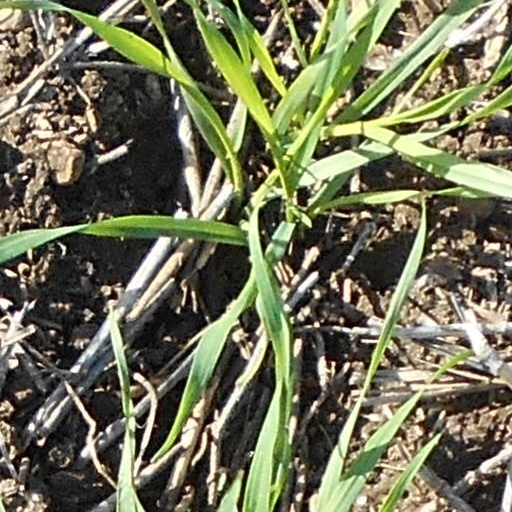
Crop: wheat